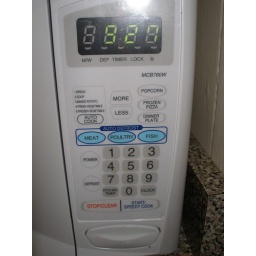
Magic Chef brand microwave oven, in box - $30